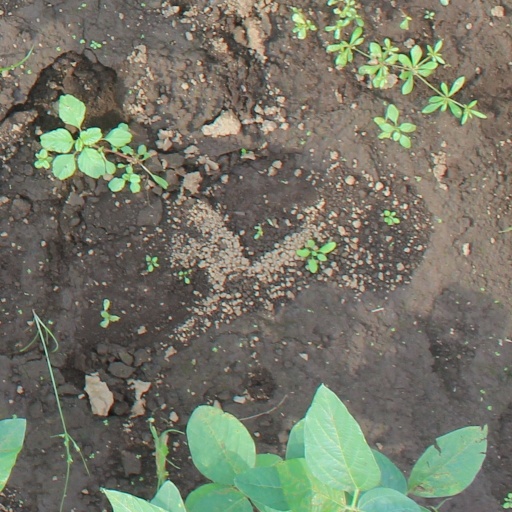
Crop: soybean